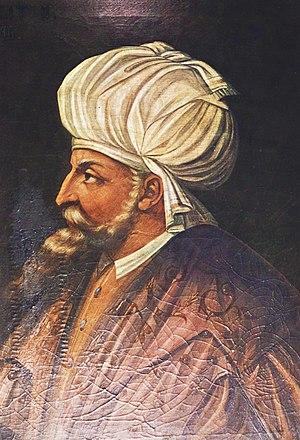
Pierre d'Aubusson, né en 1423 au château du Monteil, mort en 1503 à Rhodes, fut le 40ᵉ grand maître des Hospitaliers de l'ordre de Saint-Jean de Jérusalem, cardinal et légat du pape en Asie. Il fut surnommé le « bouclier de la chrétienté ».
Bayezid II, connu en France sous le nom de Bajazet II, fut le huitième sultan ottoman, de 1481 lorsqu'il succéda à son père Mehmed II, à 1512 lorsqu'il fut destitué par son fils Sélim Iᵉʳ.